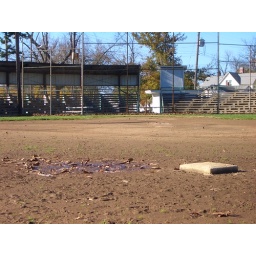
Looking towards home at the old ball field near Parkview